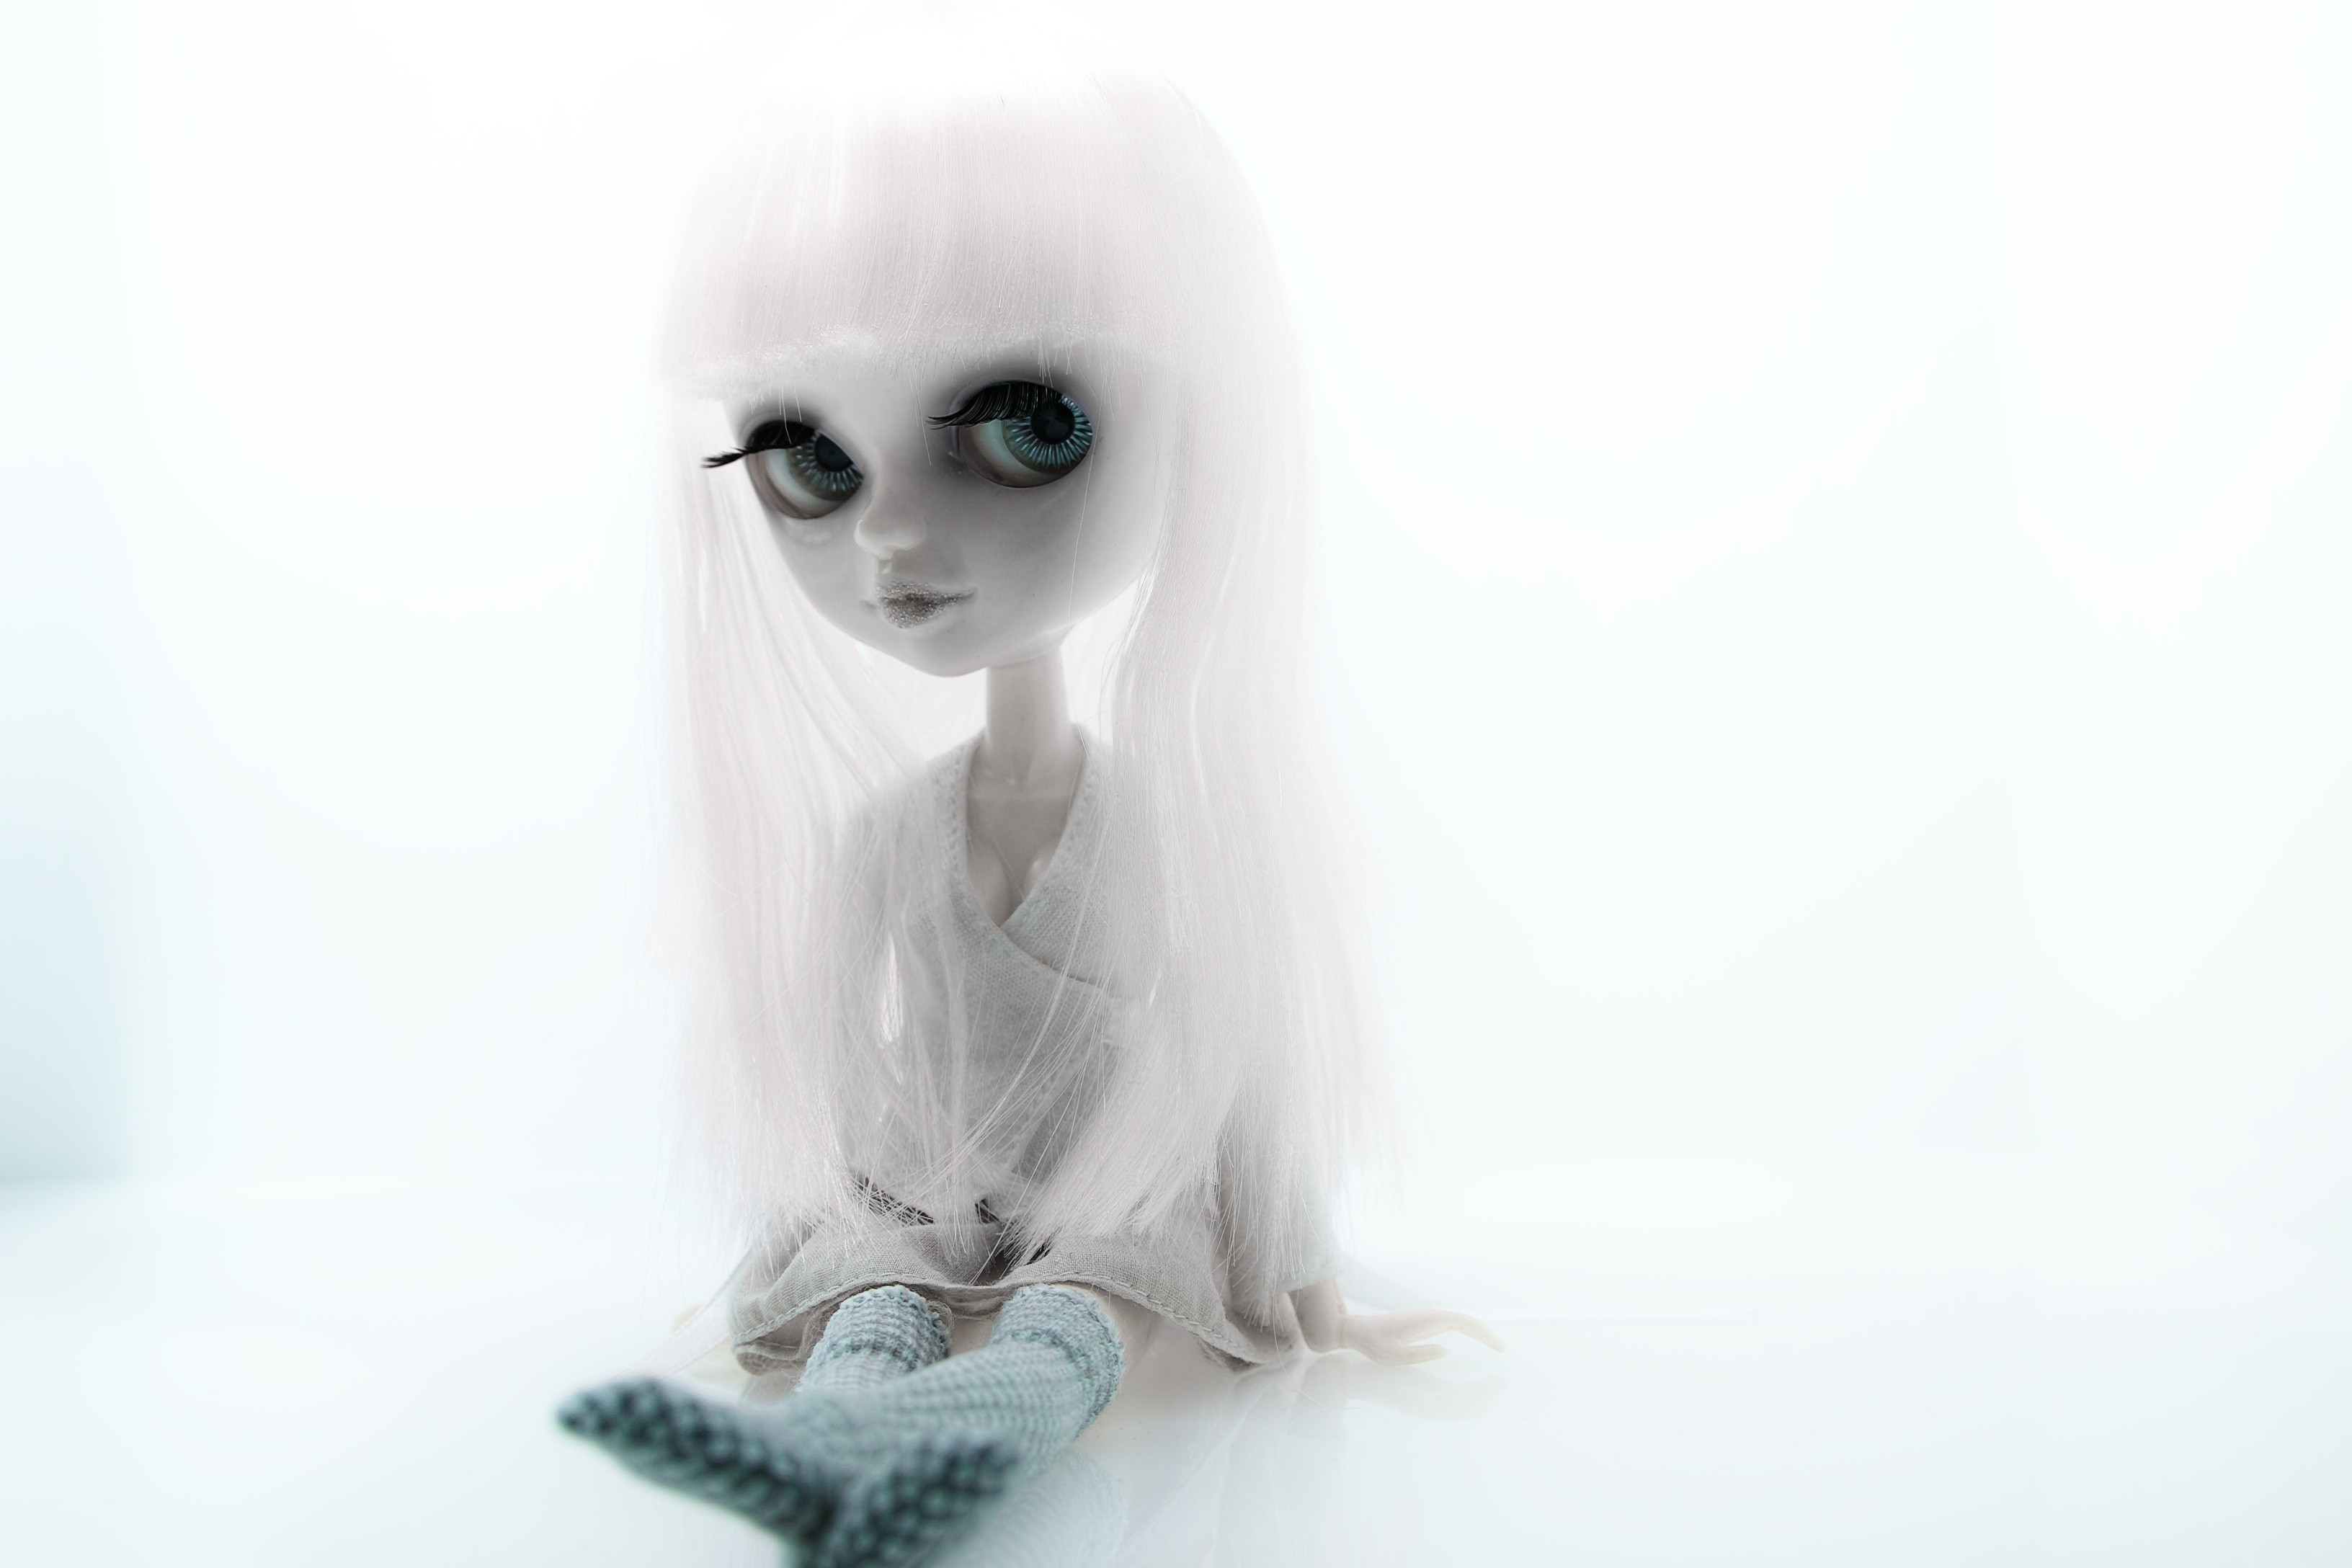
girl, hair, white, child, toy, fig, doll, sketch, drawing, head, figurine, toys, doll face, collector's doll, fashion doll, toy doll